Chak village

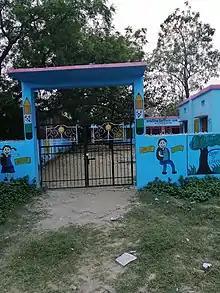
Primary school located in the northeast of Chak village

There is no hospital in this village. At a distance of 2 km from here, a Government Hospital Primary Health Care Center is located in Khaira Bazar. And another primary health center is located in Pathak Patti village, which is 2.5 kilometers away. And there is a block level government hospital in Rampurwa chowki village, 12 km away, where women delivery facilities are available. Apart from this, 21 km from here the district hospital is in Bahraich city. There are many more private hospitals in Bahraich. Such as Interior India Mission Hospital, Sitapur Eye Hospital, Kedia Hospital, Saira Hospital, CMSD STORE BAHRAICH, Noor Hospital, Mahesh poly clinic, Khalsa nursing home, Sanjivani hospital, Neeraj hospital, Buddha hospital, Chhaya maternity home & heart clinic, Awadh nursing home, Sakuntla poly clinic, Raj hospital, Bhartia seva hospital, Nova hospital, Malian hospital & research center pvt Ltd, Siddharth hospital, Sangam hospital, Dr.M.M.Arshi,